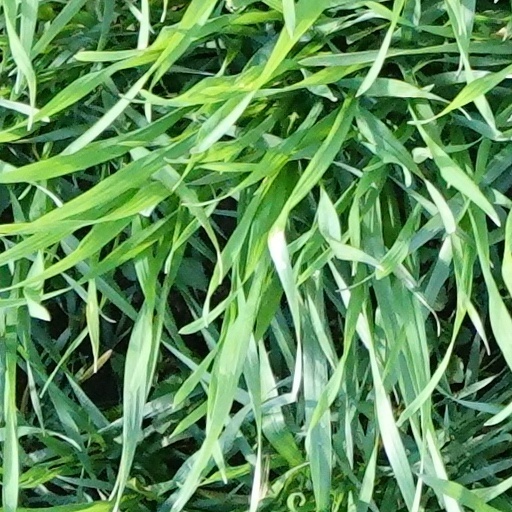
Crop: wheat